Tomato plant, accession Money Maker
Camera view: tilt-top (135 deg); turntable rotation: 330 degrees
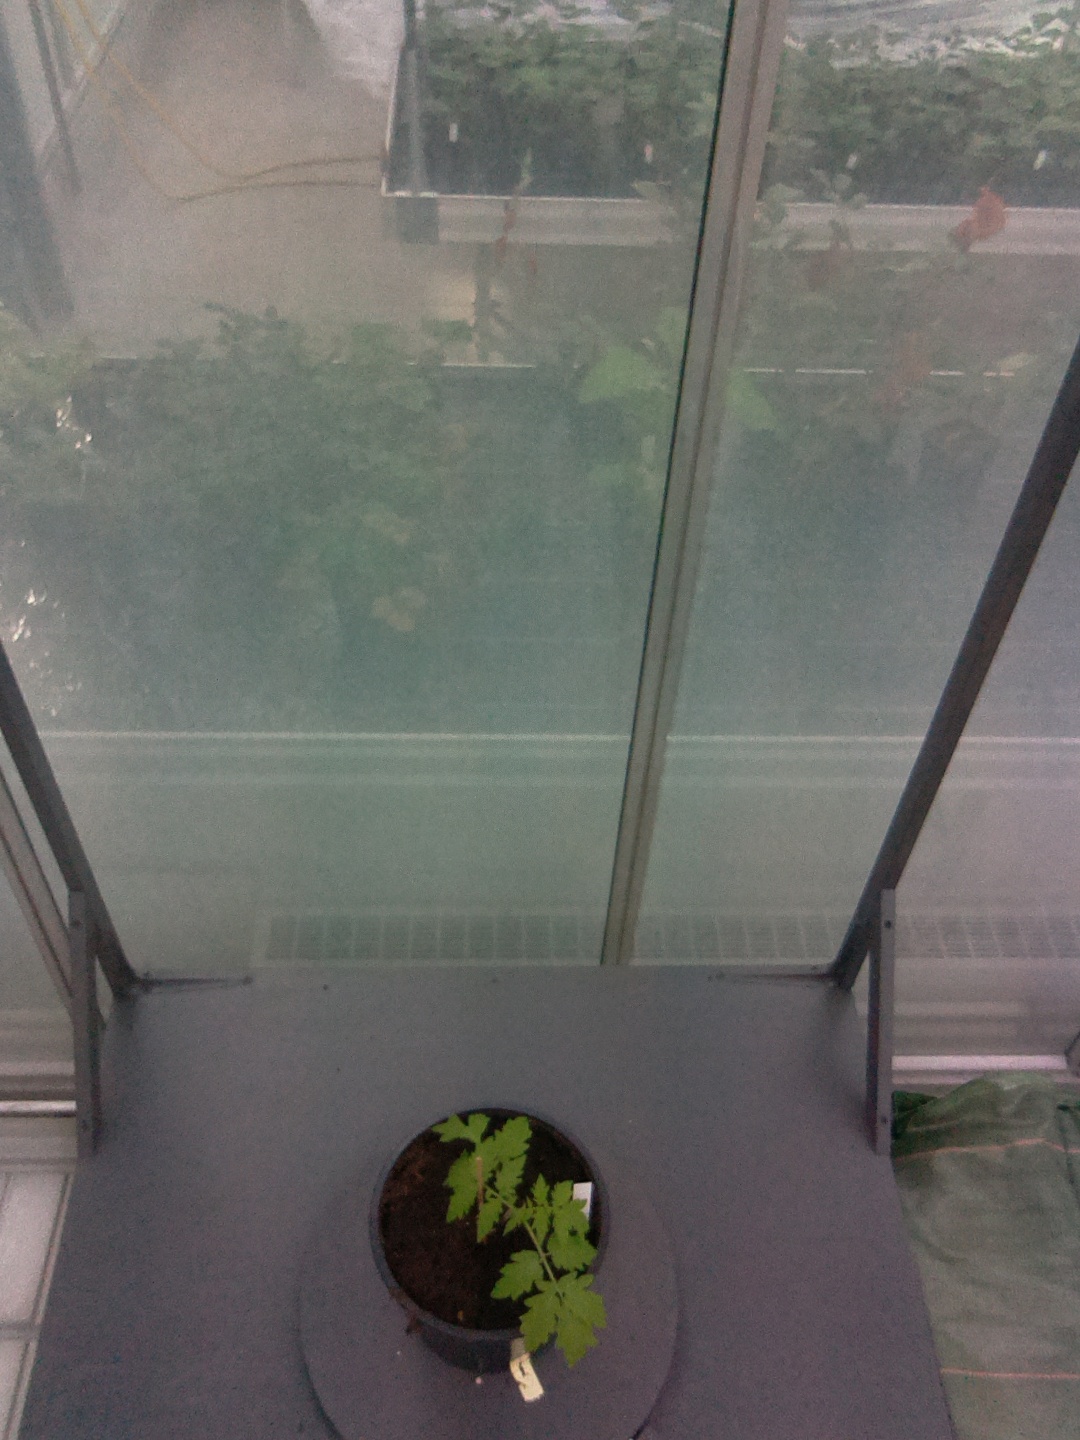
BBCH growth stage 13: 6 of true leaves visible